Vijay Kumar Kashyap

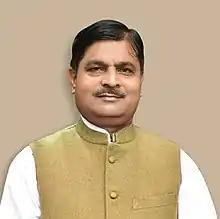

Vijay Kumar Kashyap (19 February 1965 – 18 May 2021) was an Indian politician. He served as member of the legislative assembly for Charthawal.